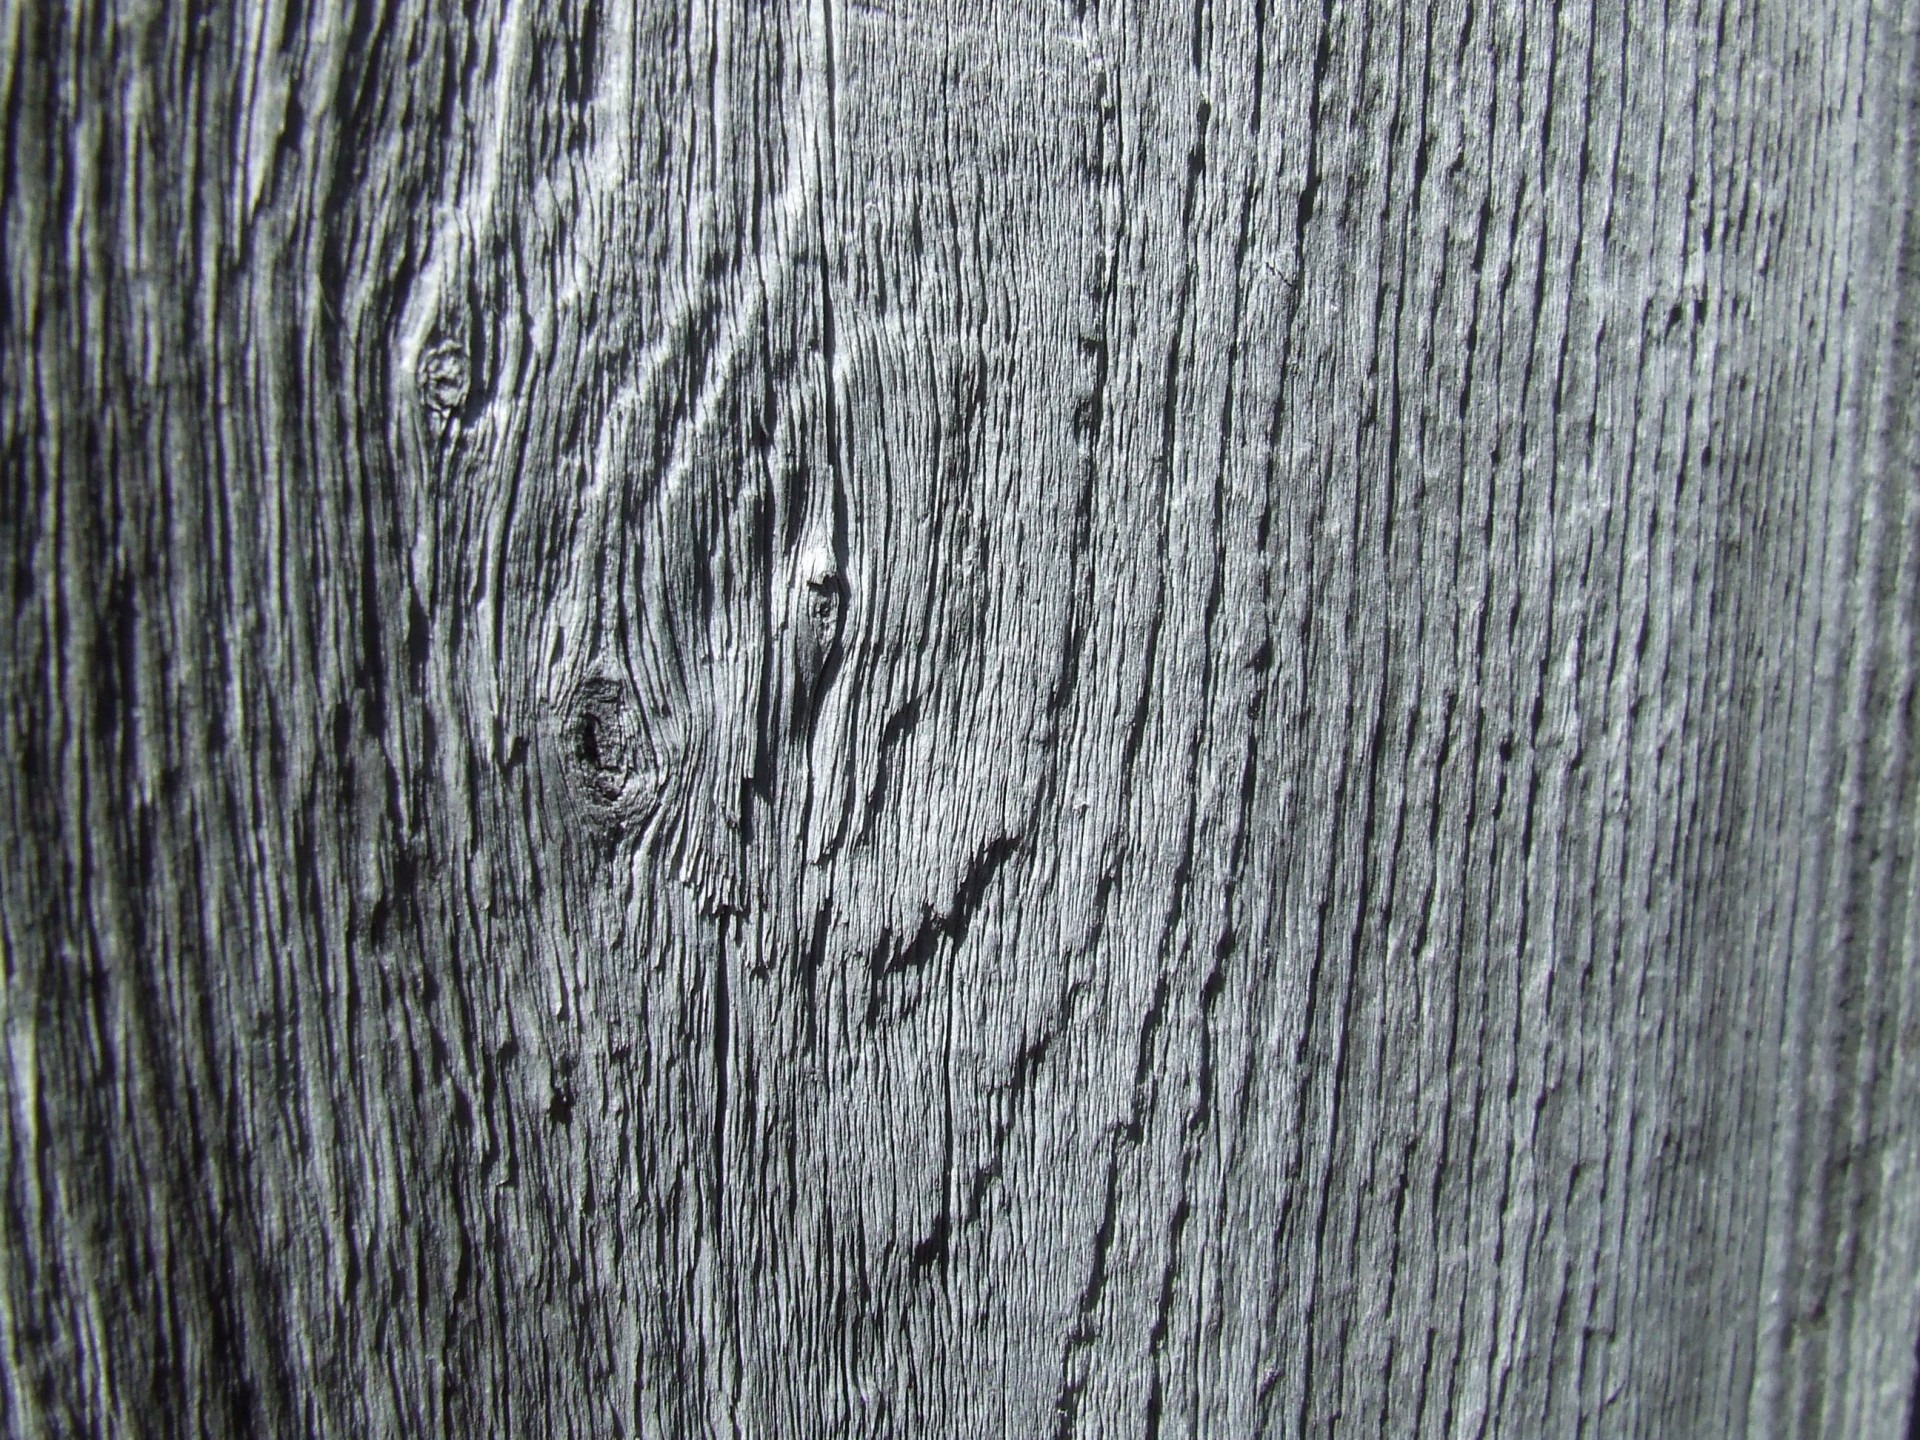
tree, branch, plant, board, wood, texture, plank, trunk, wall, brown, soil, lumber, material, weathered, woodgrain, aged, flooring, splinter, plant stem, woody plant